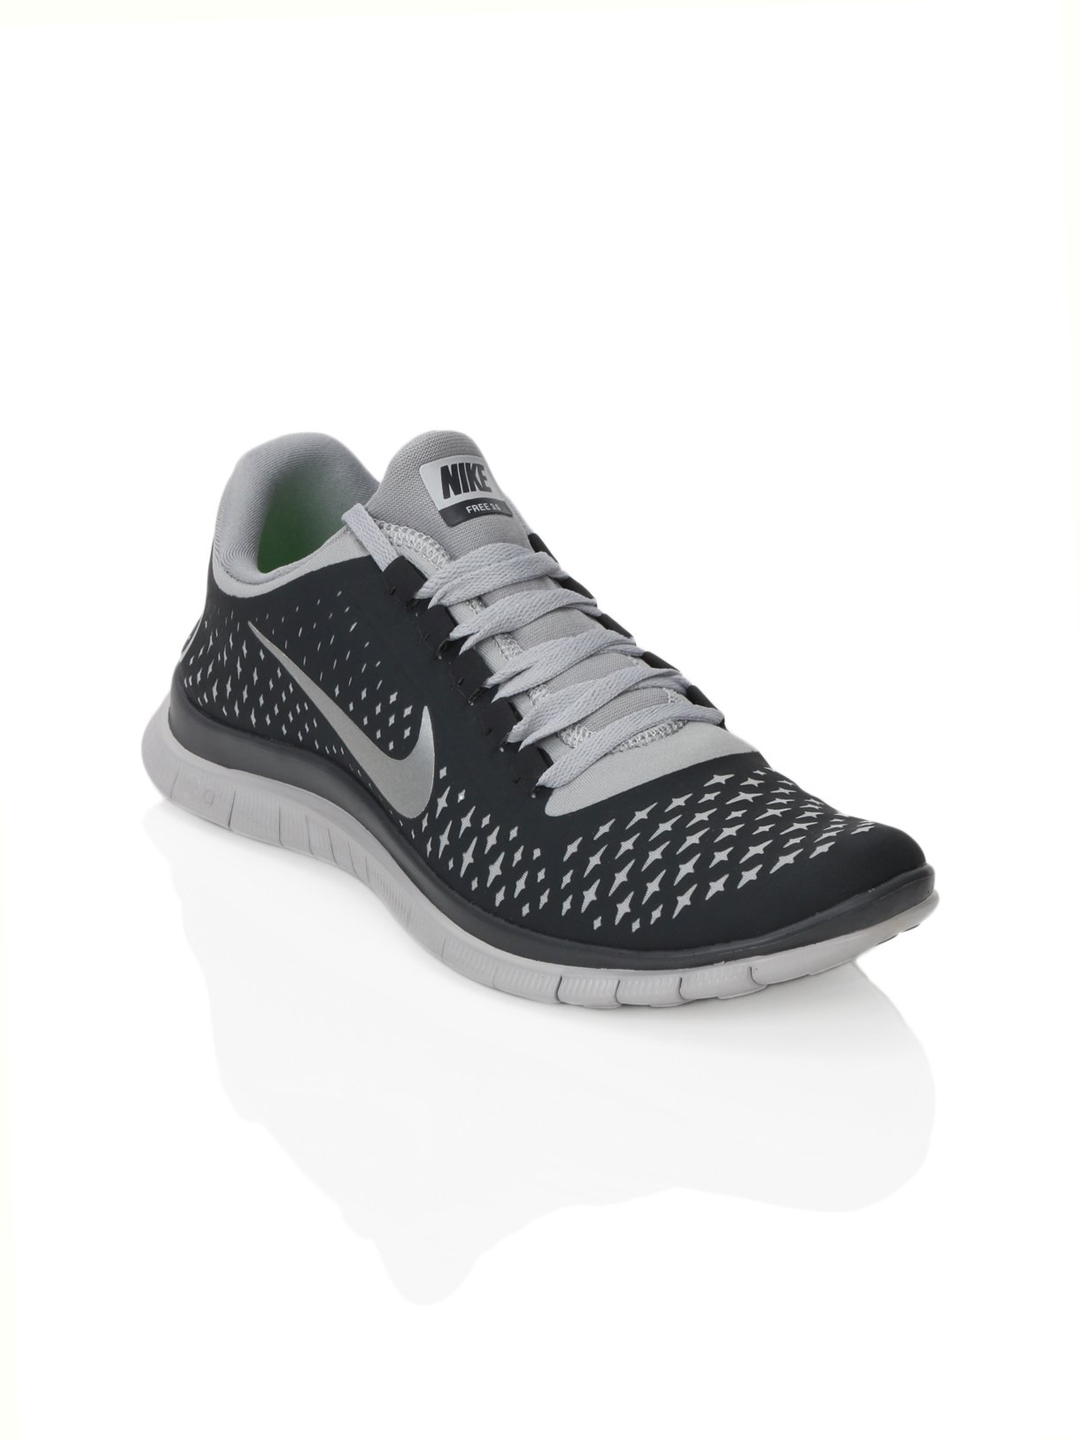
Nike Men Free 3 V4 Black Sports Shoes
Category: Footwear / Shoes / Sports Shoes
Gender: Men
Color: Black
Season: Summer 2012
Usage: Sports